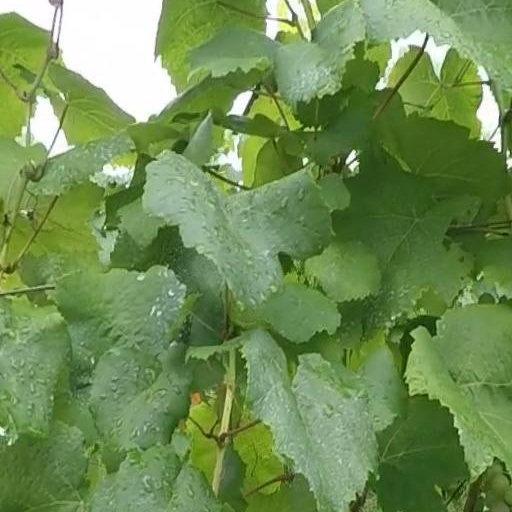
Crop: grape